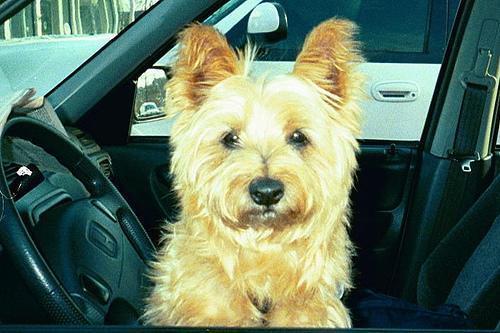
cairn